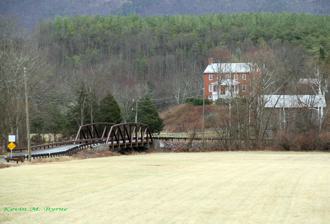
Building: Daniel Munch House
Country: United States of America
Year built: 1834
Historic house in Virginia, United States United States historic place Daniel Munch House U.S. National Register of Historic Places Virginia Landmarks Register Show map of Virginia Show map of the United States Location 2588 Seven Fountains Rd., near Fort Valley, Virginia Coordinates 38°51′17″N 78°24′02″W / 38.85472°N 78.40056°W / 38.85472; -78.40056 Area 73 acres (30 ha) Built 1834 ( 1834 ) Architectural style Federal NRHP reference No. 02000181 VLR No. 085-0363 Significant dates Added to NRHP March 13, 2002 Designated VLR December 5, 2001 Daniel Munch House is a historic home and farm located near Fort Valley , Shenandoah County, Virginia . It was built in 1834, and is a two-story, five-bay, brick I-house dwelling in a vernacular late-Federal style.   It has a 1 + 1 ⁄ 2 -story two-room brick rear ell, with a partially exposed basement and a wraparound porch.  Also on the property are the contributing bank barn (c. 1929), frame tool shed, equipment or vehicle shed with attached corn crib , livestock shed, and the Ridenour family cemetery . It was listed on the National Register of Historic Places in 2002. References